First 100 days of Donald Trump's first presidency

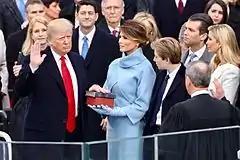

The first inauguration of Donald Trump was the 58th presidential inauguration and it marked the completion of Trump's first presidential transition which began the morning of November 9, 2016 after his victory in the 2016 presidential election and concluded at noon of January 20, 2017. Donald Trump and Mike Pence were formally inaugurated as the 45th President and 48th Vice President of the United States at noon on January 20, 2017, at the Capitol, marking the start of the first 100 days of the First Trump presidency.